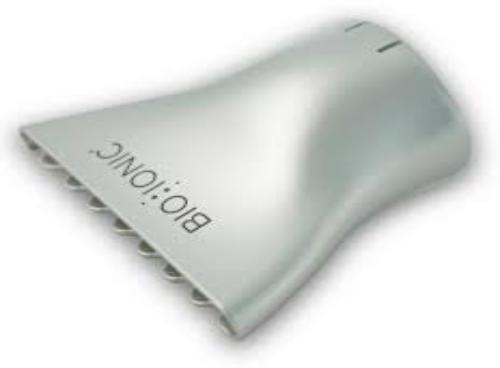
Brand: bio ionic
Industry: Necessities